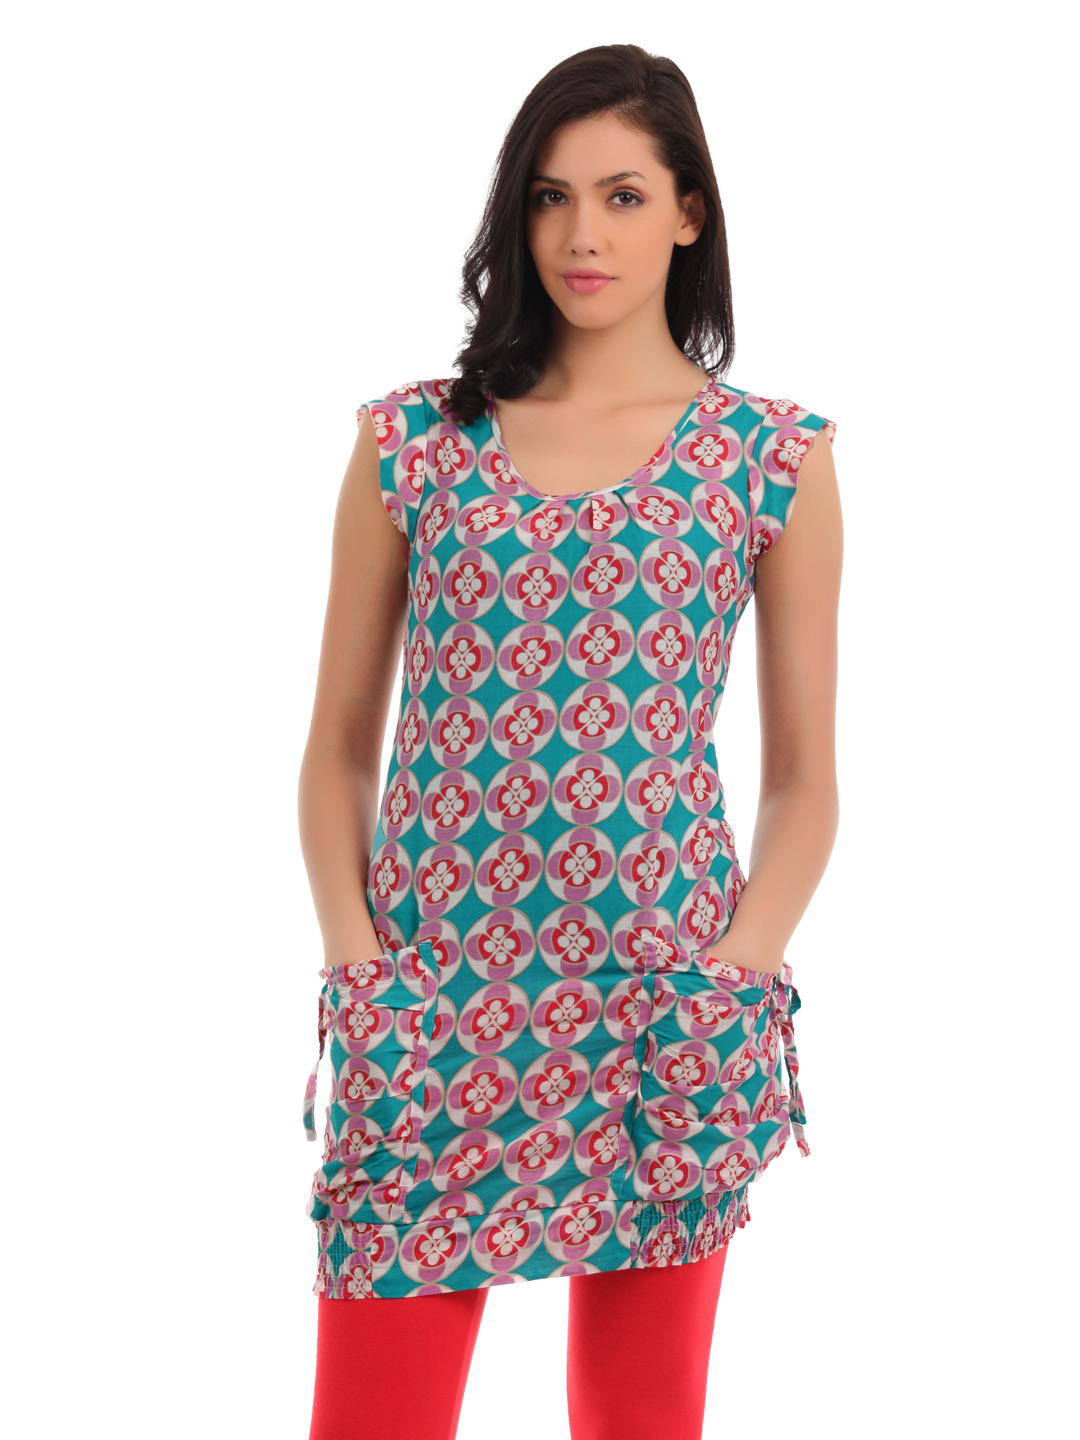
Mumbai Slang Women Multi Coloured Tunic
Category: Apparel / Topwear / Tunics
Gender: Women
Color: Blue
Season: Summer 2012
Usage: Casual